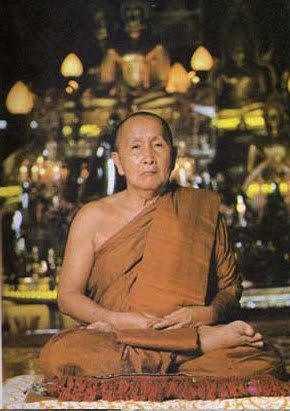
พระญาณสิทธาจารย์ (สิม พุทฺธาจาโร)

พระญาณสิทธาจารย์ นามเดิมสิม วงศ์เข็มมา ฉายา พุทฺธาจาโร เป็นพระราชาคณะชั้นสามัญยกฝ่ายวิปัสสนาธุระสายพระป่าในประเทศไทยคณะธรรมยุติกนิกาย อดีตเจ้าอาวาสสำนักสงฆ์ถ้ำผาปล่อง อำเภอเชียงดาว จังหวัดเชียงใหม่ ศิษย์ของพระครูวินัยธร (มั่น ภูริทตฺโต)
== ประวัติ ==
=== ชาติกำเนิด ===
พระญาณสิทธาจารย์ หรือ หลวงปู่สิม พุทฺธาจาโร ท่านเกิดเมื่อวันที่ 26 พฤศจิกายน พ.ศ. 2452 ตรงกับวันศุกร์ ขึ้น 14 ค่ำ เดือน 12 ปีระกา เวลา 20.00 น. ตรงกับปลายรัชสมัยพระบาทสมเด็จพระจุลจอมเกล้าเจ้าอยู่หัว ที่บ้านบัว ตำบลสว่าง อำเภอพรรณานิคม จังหวัดสกลนคร บิดามารดาชื่อ นายสาน - นางสิงห์คำ วงศ์เข็มมา มีพี่น้องร่วมบิดามารดา 10 คน ท่านเป็นคนที่ 5
=== อุปสมบท ===
เมื่อท่านอายุ 17 ปี ได้ขอบิดามารดาบรรพชาเป็นสามเณร ณ วัดศรีรัตนาราม ซึ่งเป็นวัดมหานิกาย ณ บ้านบัว นั้นเอง เมื่อวันที่ 8 กรกฎาคม พ.ศ. 2469 ตรงกับวัน อาทิตย์ แรม 7 ค่ำ เดือน 8 ปีมะโรง โดยมีพระอาจารย์สีทอง เป็นพระอุปัชฌาย์
=== ศึกษาธรรม ===
ต่อมา กองทัพธรรมของหลวงปู่มั่น ภูริทัตโต ได้เดินทางธุดงค์มาถึงหนองคาย ท่านก็เฝ้าดูสังเกตพระศีลวัตรปฏิบัติของหลวงปู่มั่นและพระญาณวิศิษฏ์สมิทธิวีราจารย์ (สิงห์ ขนฺตยาคโม)|หลวงปู่สิงห์ ขนฺตยาคโม และเกิดความเลื่อมใส จึงขอถวายตัวเป็นศิษย์หลวงปู่มั่น ต่อมาท่านได้อุปสมบทเป็นพระภิกษุเมื่อวันที่ 16 กรกฎาคม พ.ศ. 2472 โดยมีพระเทพสิทธาจารย์ (จันทร์ เขมิโย) เมื่อครั้งยังเป็นพระครูพิศาลอรัญญเขต เจ้าคณะธรรมยุติจังหวัดขอนแก่น เป็นพระอุปัชฌาย์ และมีพระอาจารย์สิงห์ ขนฺตยาคโม เป็นพระกรรมวาจาจารย์ พระปลัดดวงจันทร์ เป็นพระอนุสาวนาจารย์ ได้รับฉายาว่า "พุทฺธาจาโร" หลังจากอุปสมบทแล้ว ท่าได้ติดตามพระอาจารย์สิงห์ ไปจำพรรษาอยู่ที่วัดป่าวิเวกธรรม (วัดป่าบ้านเหล่างา) อำเภอเมืองขอนแก่น จังหวัดขอนแก่น วัดป่าบ้านเหล่างานี้เป็นวัดอยู่ในเขตป่าช้า (บริเวณโรงพยาบาลขอนแก่นในปัจจุบัน) ซึ่งท่านพระอาจารย์สิงห์ และ ท่านพระอาจารย์มหาปิ่น ได้จัดตั้งขึ้นเพื่อเป็นสำนักอบรมกรรมฐาน แก่ญาติโยมชาวขอนแก่น จากนั้นท่านก็เริ่มปฏิบัติธรรมกับพระอาจารย์สิงห์ ได้เรียนรู้ทั้งทฤษฎีและปฏิบัติ จนถึงปี พ.ศ. 2480 หลังจากออกพรรษา ได้เรียนขออนุญาตต่อสมเด็จพระมหาวีรวงศ์ เดินทางธุดงค์กลับถึงบ้านบัว ตำบลสว่าง อำเภอพรรณานิคม จังหวัดสกลนคร เพื่อโปรดญาติโยมที่บ้านเกิดตามคำอาราธนา และเมื่อหลวงปู่ปรารภ ที่จะให้มีวัดป่าธรรมยุติกนิกายขึ้นเป็นวัดแรกในบ้านบัว ญาติโยม จึงต่างสนองตอบ คำปรารภของหลวงปู่สิม อย่างกระตือรือร้นและเต็มอกเต็มใจ และในปี พ.ศ. 2504 ท่านพ่อลี ได้มรณภาพลง ทางคณะสงฆ์จึงมอบหมายให้หลวงปู่สิม ทำหน้าที่รักษาการเจ้าอาวาสชั่วคราว และในปี พ.ศ. 2508 และ พ.ศ. 2509 ท่านได้ย้ายไปจำพรรษาอยู่ที่วัดป่าสุทธาวาส จำพรรษาอยู่ได้เพียง 1 พรรษา ในปี พ.ศ. 2510 หลวงปู่สิมได้อาพาธหลายโรค ท่านจึงได้ลาออกจากตำแหน่งเจ้าอาวาสทุกวัด และได้ไปจำพรรษาอยู่ที่วัดถ้ำผาปล่อง
หลวงปู่เป็นผู้มีความเด็ดเดี่ยวเข้มแข็ง อดทน พูดจริง ทำจริง ถือสัจจะมั่นคง เป็นผู้ไม่มากโวหาร ทุกวันหลวงปู่จะพาเริ่มงานตั้งแต่ตี 4 ท่ามกลางอากาศที่หนาวเย็นพอ 10 โมงเช้า จึงพักฉันอาหาร หลังอาหารแล้วก็เริ่มทำงานกันต่อจนมืดค่ำ พอถึงเวลา 1 ทุ่ม หลวงปู่ก็จะพาสวดมนต์และฟังเทศน์ เสร็จแล้ว ก็เริ่มทิ้งหินลงในคอกไม้ที่สร้างไว้ ตลอดแนวฝาย กว่าจะได้จำวัดก็ 4 ทุ่ม หรือบางวัน งานจะติดพันจนถึงตีหนึ่งตีสอง เป็นดังนี้ตลอดระยะเวลา 4 เดือน นับตั้งแต่ เดือนมกราคม จนถึงเดือนพฤษภาคม พ.ศ. 2521 จนฝายน้ำล้นสร้างสำเร็จ หลวงปู่จึงกลับไปจำพรรษาที่ถ้ำผาปล่อง
==ตำแหน่งทางคณะสงฆ์==
* พ.ศ. 2502 รักษาการเจ้าอาวาสวัดอโศการาม (จังหวัดสมุทรปราการ)|วัดอโศการาม
* พ.ศ. 2508 เจ้าอาวาสวัดป่าสุทธาวาส
* พ.ศ. 2509 เจ้าอาวาสวัดสันติธรรม (จังหวัดเชียงใหม่)|วัดสันติธรรม
* พ.ศ. 2510 เจ้าอาวาสวัดถ้ำผาปล่อง
==สมณศักดิ์==
* 5 ธันวาคม พ.ศ. 2502 ได้รับพระราชทานสมณศักดิ์เป็นพระครูสัญญาบัตรที่ "พระครูสันติวรญาณ"
* 12 สิงหาคม พ.ศ. 2535 ได้รับพระราชทานเลื่อนสมณศักดิ์เป็นพระราชาคณะชั้นสามัญที่ "พระญาณสิทธาจารย์"
== ละสังขาร==
หลวงปู่สิมได้ละสังขารเมื่อวันที่ 14 สิงหาคม พ.ศ. 2535 เวลา 3.00 น. สิริอายุได้ 82 ปี 63 พรรษา
== อ้างอิง ==
* ประวัติและปฏิปทาของหลวงปู่สิม
* หลวงปู่สิม พุทธาจาโร
* วัดสันติธรรม
* ภาพประกอบ :
หมวดหมู่:พระราชาคณะชั้นสามัญ‎‎
หมวดหมู่:สายพระป่าในประเทศไทย‎‎
หมวดหมู่:เจ้าอาวาส‎‎
หมวดหมู่:ภิกษุในสังกัดคณะสงฆ์ธรรมยุติกนิกาย
หมวดหมู่:บุคคลจากอำเภอพรรณานิคม
หมวดหมู่:ภิกษุจากจังหวัดสกลนคร
หมวดหมู่:ภิกษุจากจังหวัดเชียงใหม่